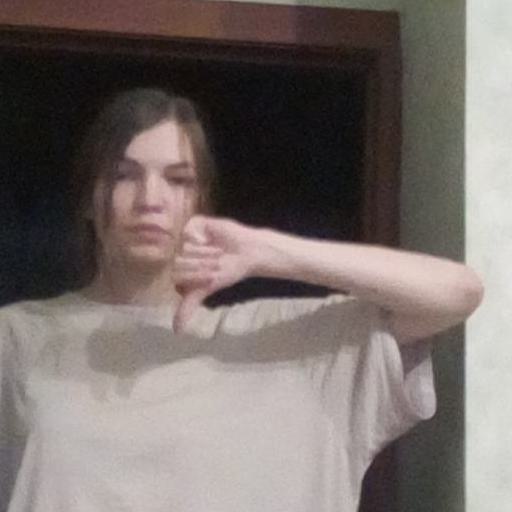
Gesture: dislike